Blue Line (Kolkata Metro)

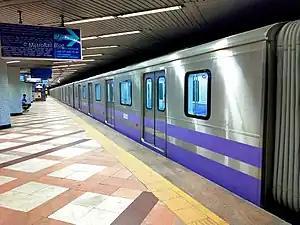
Rake at Girish Park metro station.

Dakshineswar, Baranagar, Dum Dum, Noapara, Park Street, Mahanayak Uttam Kumar, Netaji, Masterda Surya Sen, Gitanjali, Kavi Nazrul, Shahid Khudiram and Kavi Subhash have side platforms; all other stations have island platforms. Mahanayak Uttam Kumar is an exception as it has both platforms on the sides as well as in the centre. Dakshineswar, Baranagar, Dum Dum, Rabindra Sarobar & Kavi Subhash have connections to interchange with Kolkata Suburban Railway. Shyambazar, Mahatma Gandhi Road, Esplanade, Kalighat. The EM Bypass can be accessed from the Shahid Khudiram metro station and Kavi Subhash metro station.